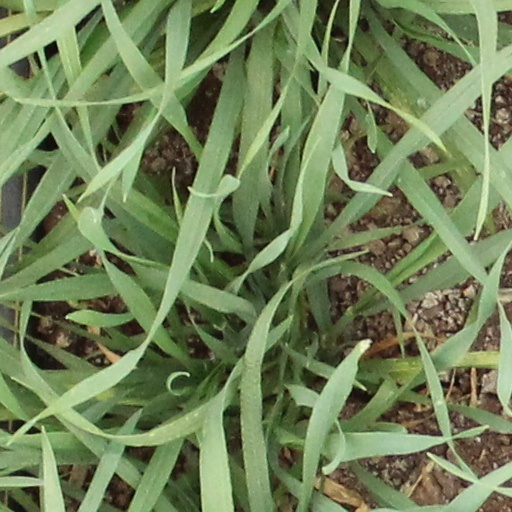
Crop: wheat